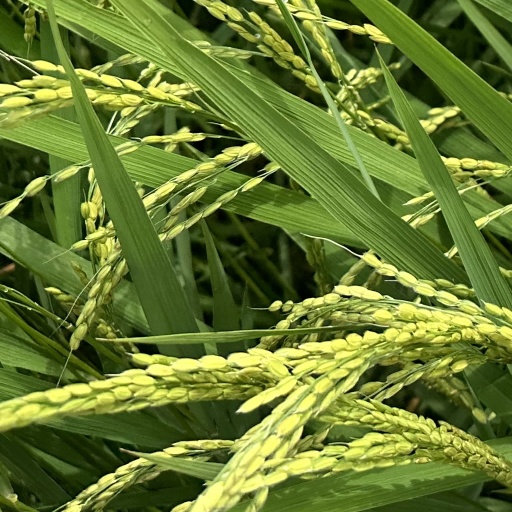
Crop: rice